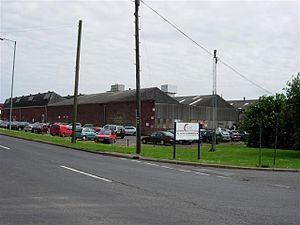
Premier Foods est une entreprise agroalimentaire britannique.